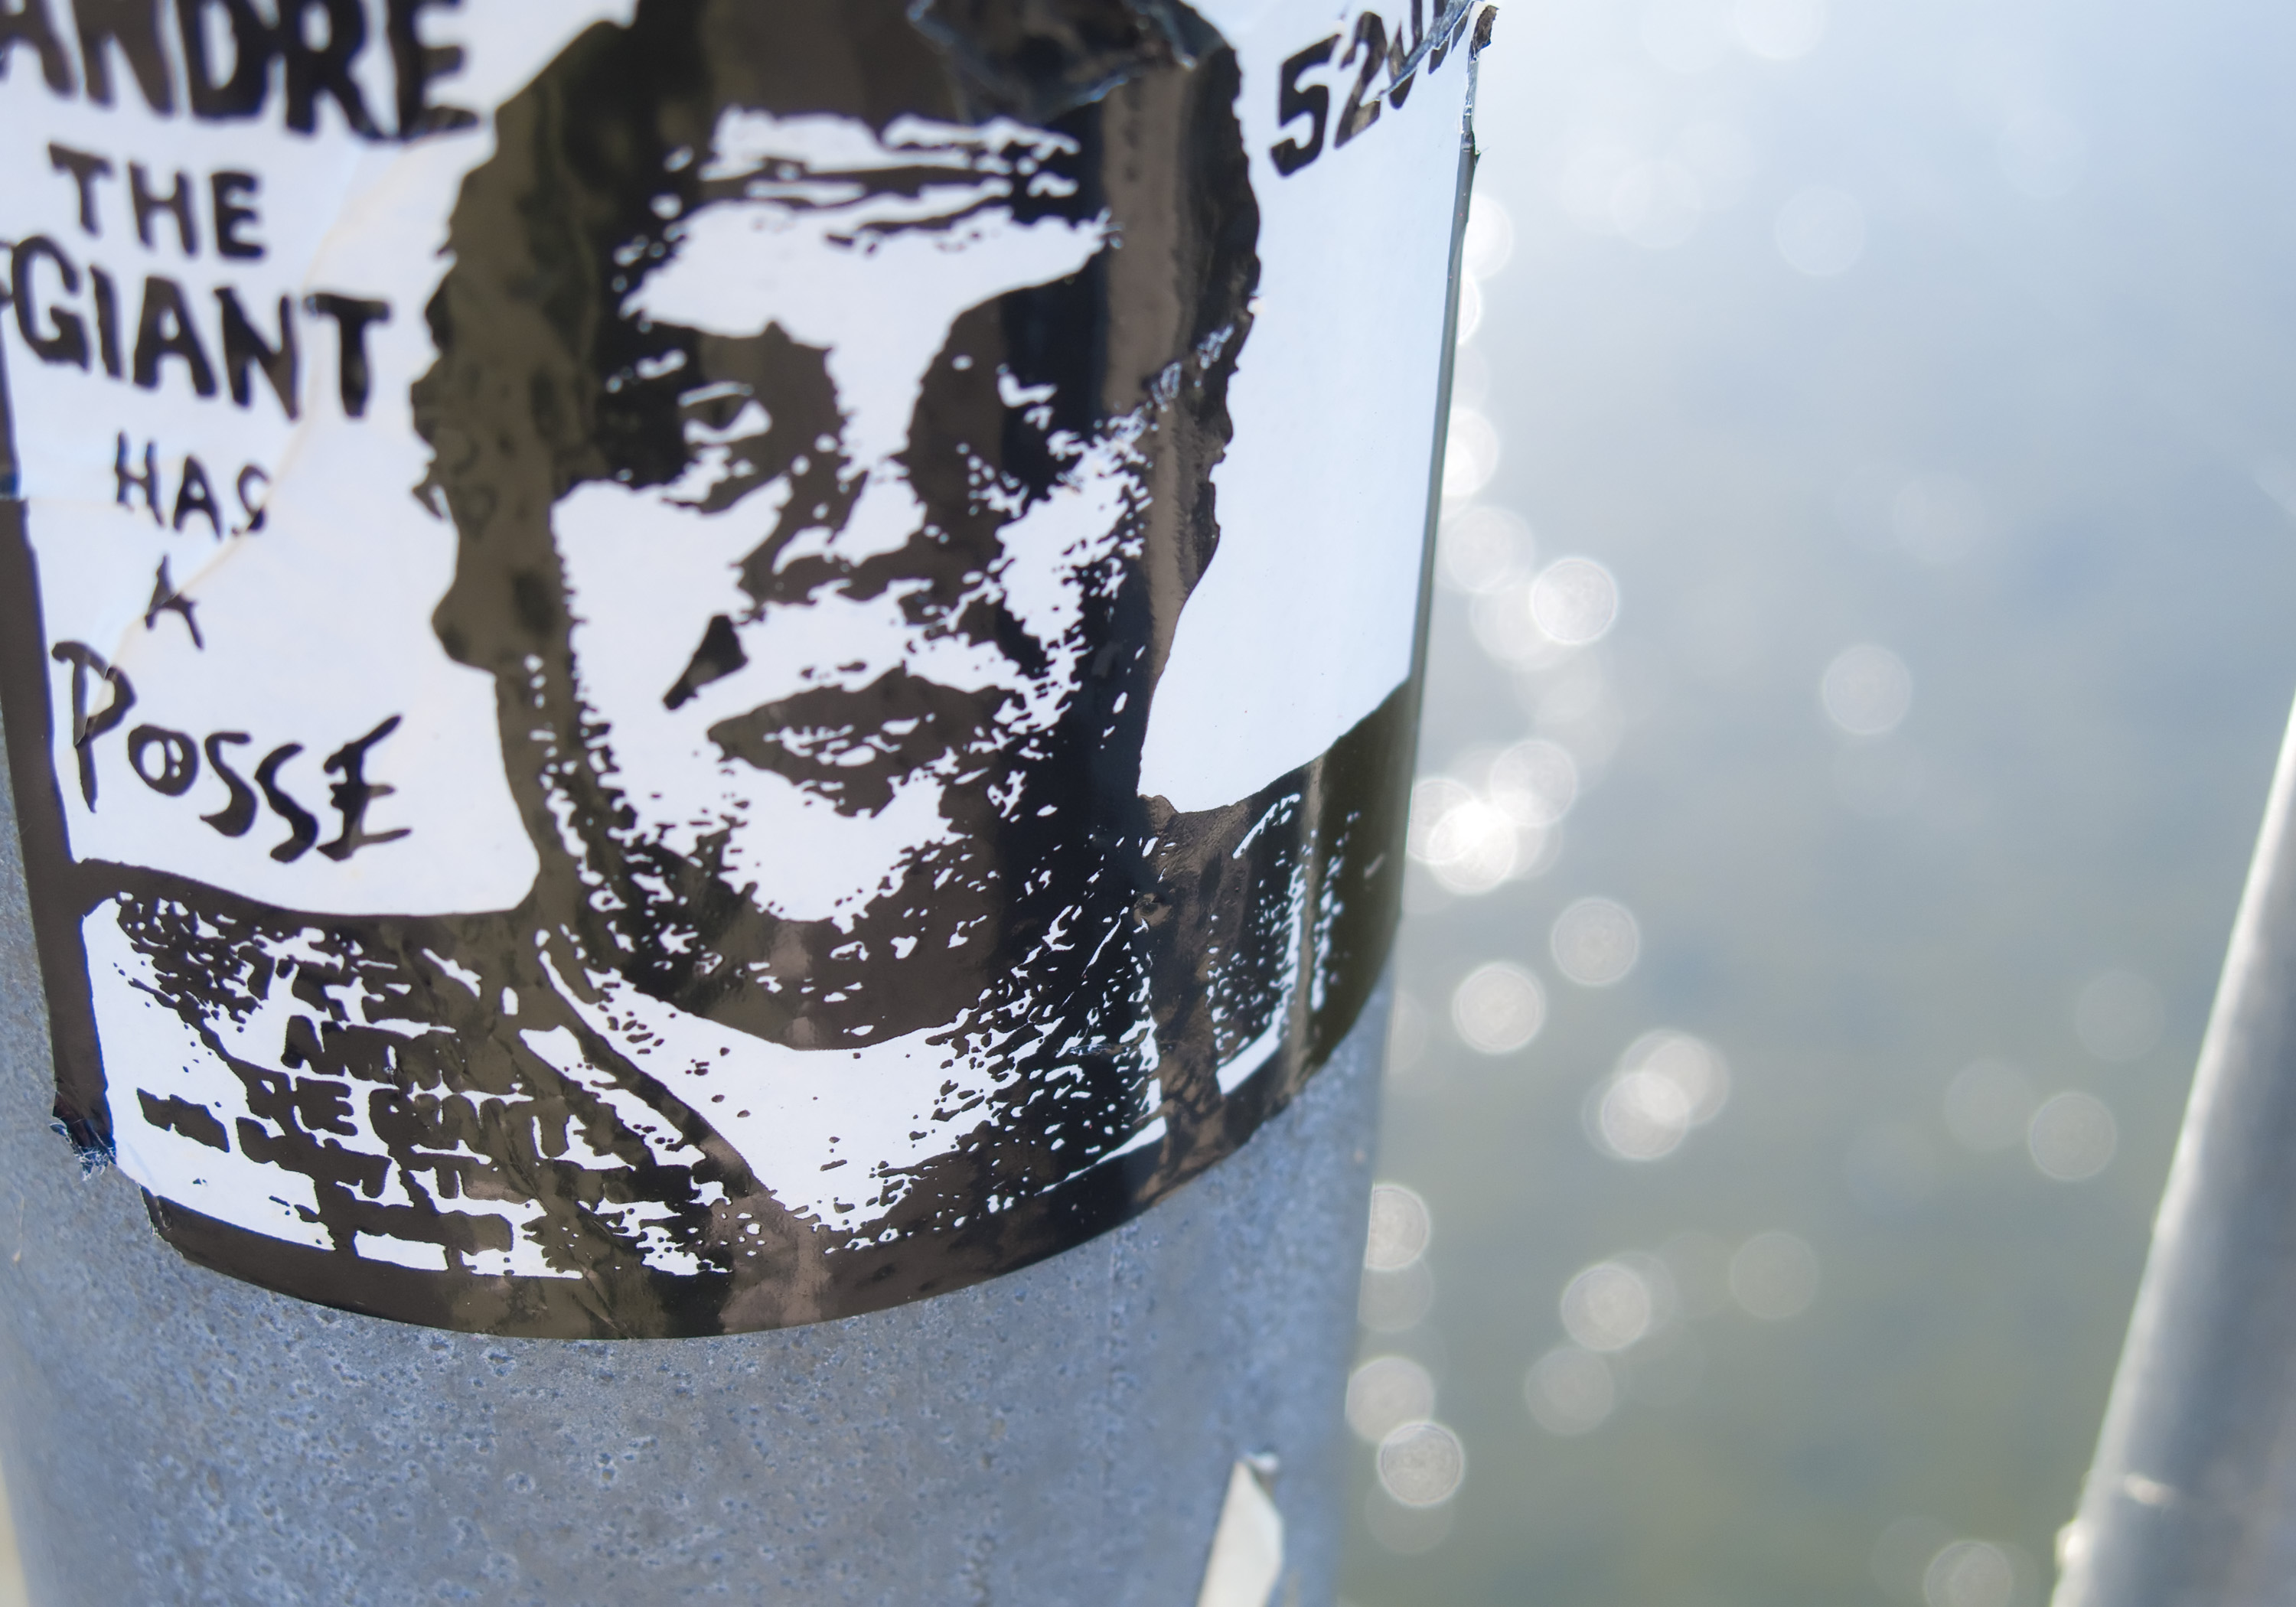
white, glass, spring, drink, blue, clothing, graffiti, art, rip, americanriver, sacramento, andr ren roussimoff, 224m230kg, may191946 jan271993